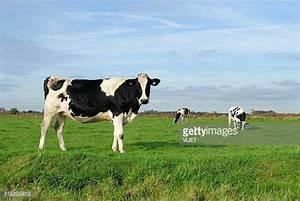
cow